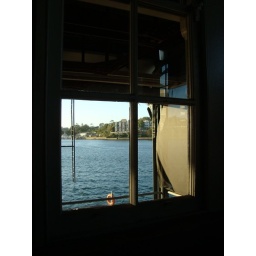
Out the window near our table